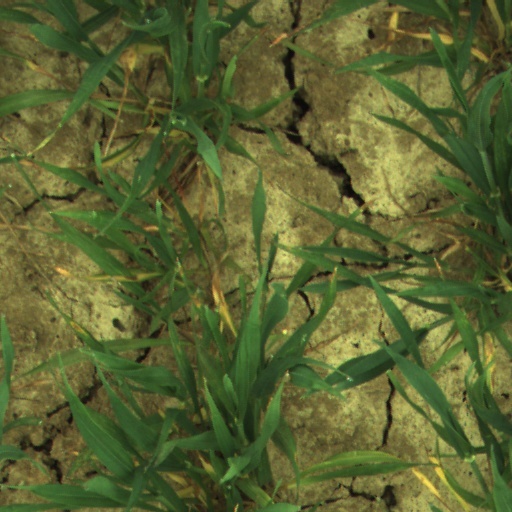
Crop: wheat